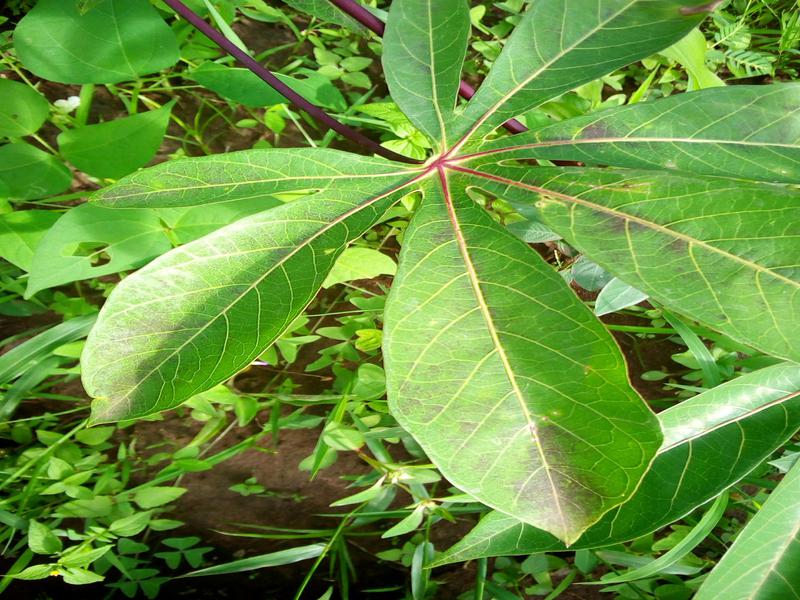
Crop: cassava
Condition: healthy